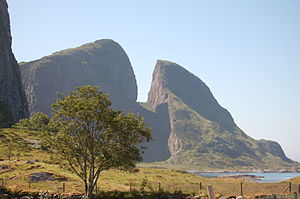
Kinn (ø)
Kinnaklova på den vestlige side af  Kinn
Kinn er en ø som ligger i Flora kommune i Vestland fylke i Norge. Den har et areal på 2,5 km² er omkring 2 km i hver retning, højeste punkt er 315 moh. Øen er uden almindelige bilveje. Kin ligger omkring 12 km vest for byen Florø. Naboøen Reksta ligger kun 350 meter øst for Kinn, øen Skorpa ligger omkring 2,5 km nordøst for Kinn, og øen Askrova ligger ca. 9 km mod sydøst.